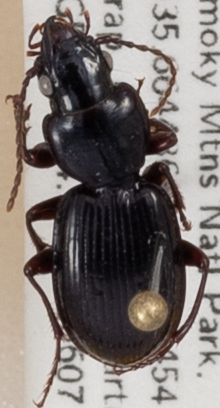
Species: Cyclotrachelus freitagi
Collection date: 2022-06-07
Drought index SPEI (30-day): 1.69
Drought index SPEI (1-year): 0.738
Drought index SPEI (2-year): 1.354